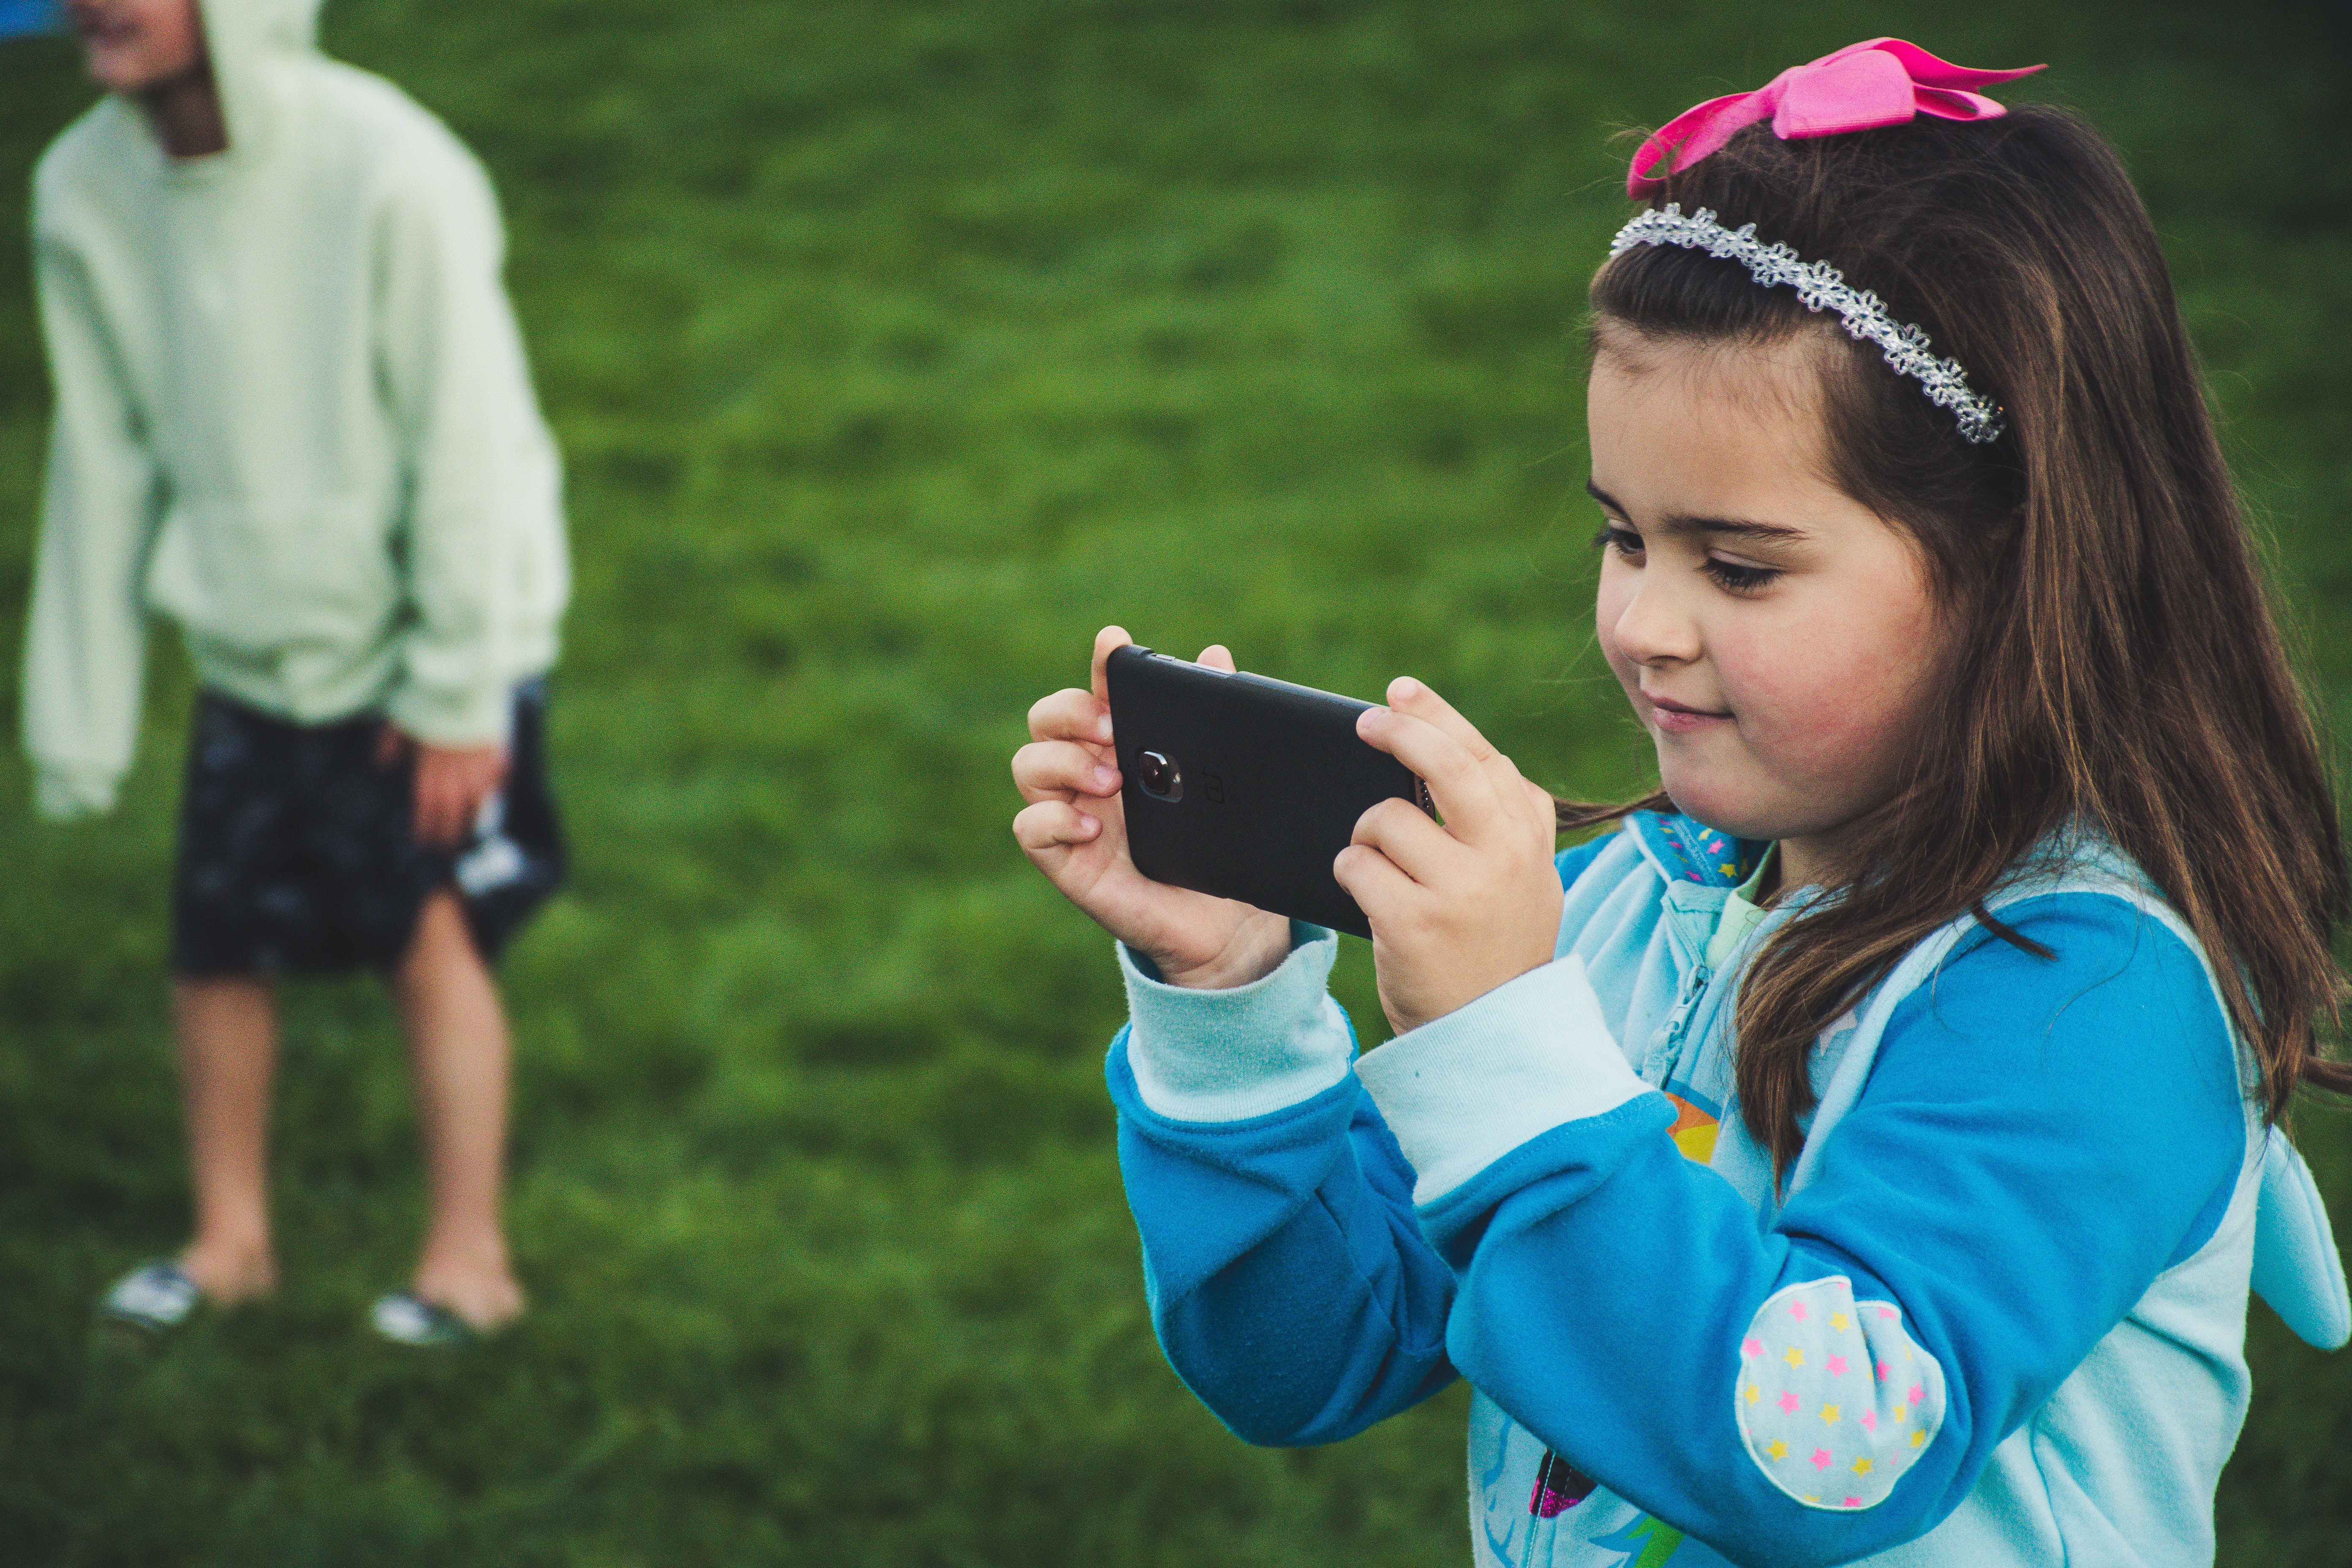
child, youth, grass, community, fun, recreation, photography, hand, smile, leisure, plant, happy, vacation, tourism, style, gesture, ear